Electoral district of Greenslopes

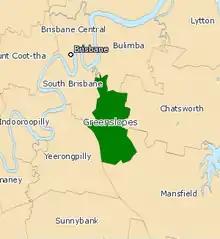
Greenslopes electoral map 2008

Greenslopes is an electoral district of the Legislative Assembly in the Australian state of Queensland.